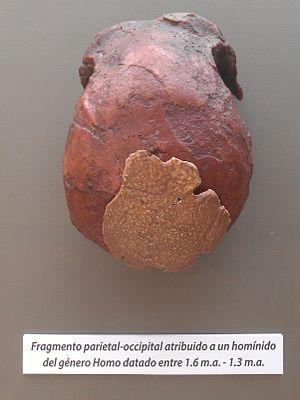
L'Homme d'Orce désigne le fossile VM-0 découvert en 1982 par le paléoanthropologue espagnol Josep Gibert dans le gisement de Venta Micena, à Orce en Espagne. Il s'agit d'un fragment de crâne comprenant essentiellement un pariétal droit, un morceau de pariétal gauche, une partie de la suture sagittale, et une partie d'occipital.
Cette liste de fossiles d'hominidés présente un certain nombre de fossiles d'hominines selon un classement chronologique. Il existe des milliers de fossiles, dont beaucoup sont fragmentaires et ne consistent qu'en de simples dents ou fragments d'os isolés. Cette liste ne se veut pas exhaustive, mais présente les principaux spécimens découverts. La plupart de ces fossiles se situent sur des branches ou des rameaux distincts de la branche hypothétique menant à Homo sapiens.